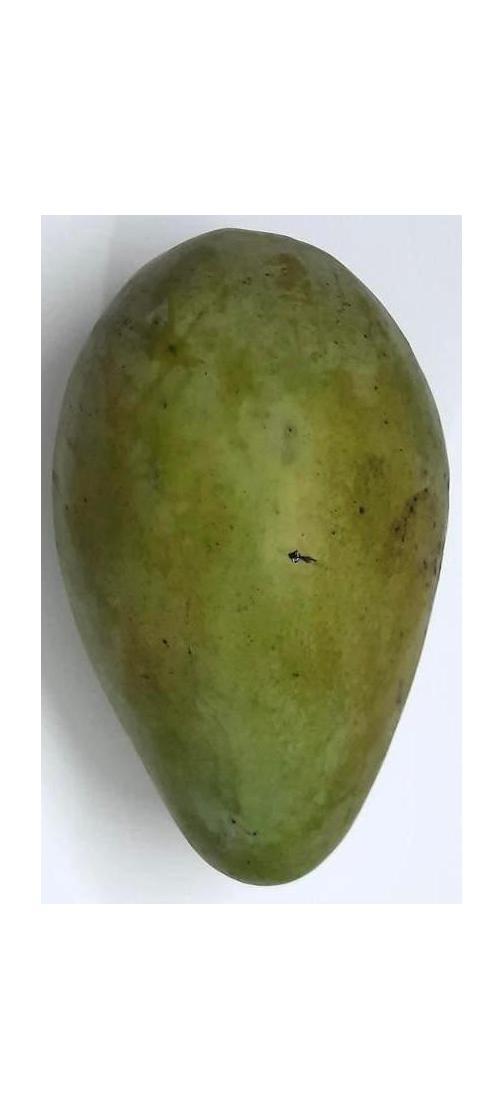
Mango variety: Amrapali